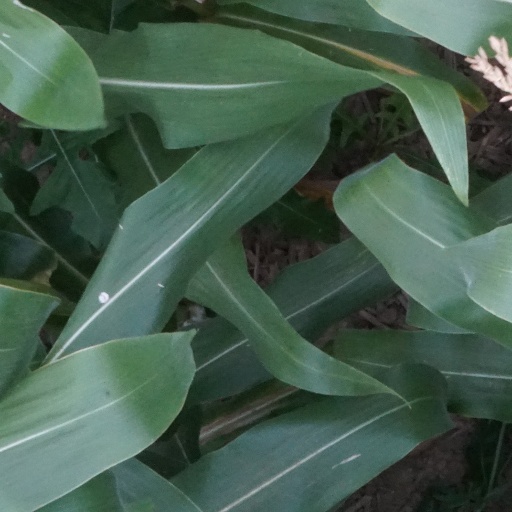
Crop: maize; corn